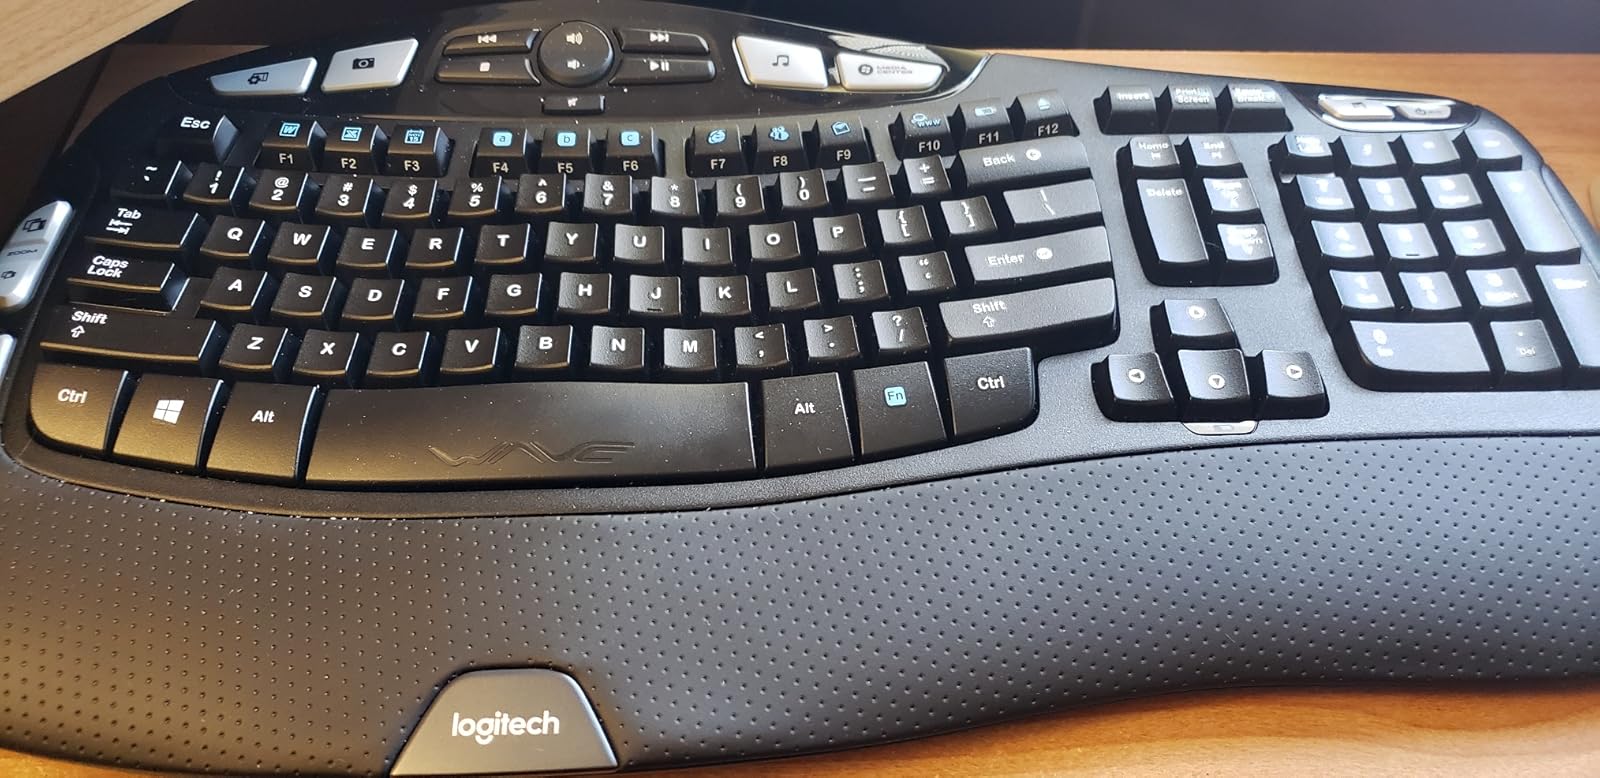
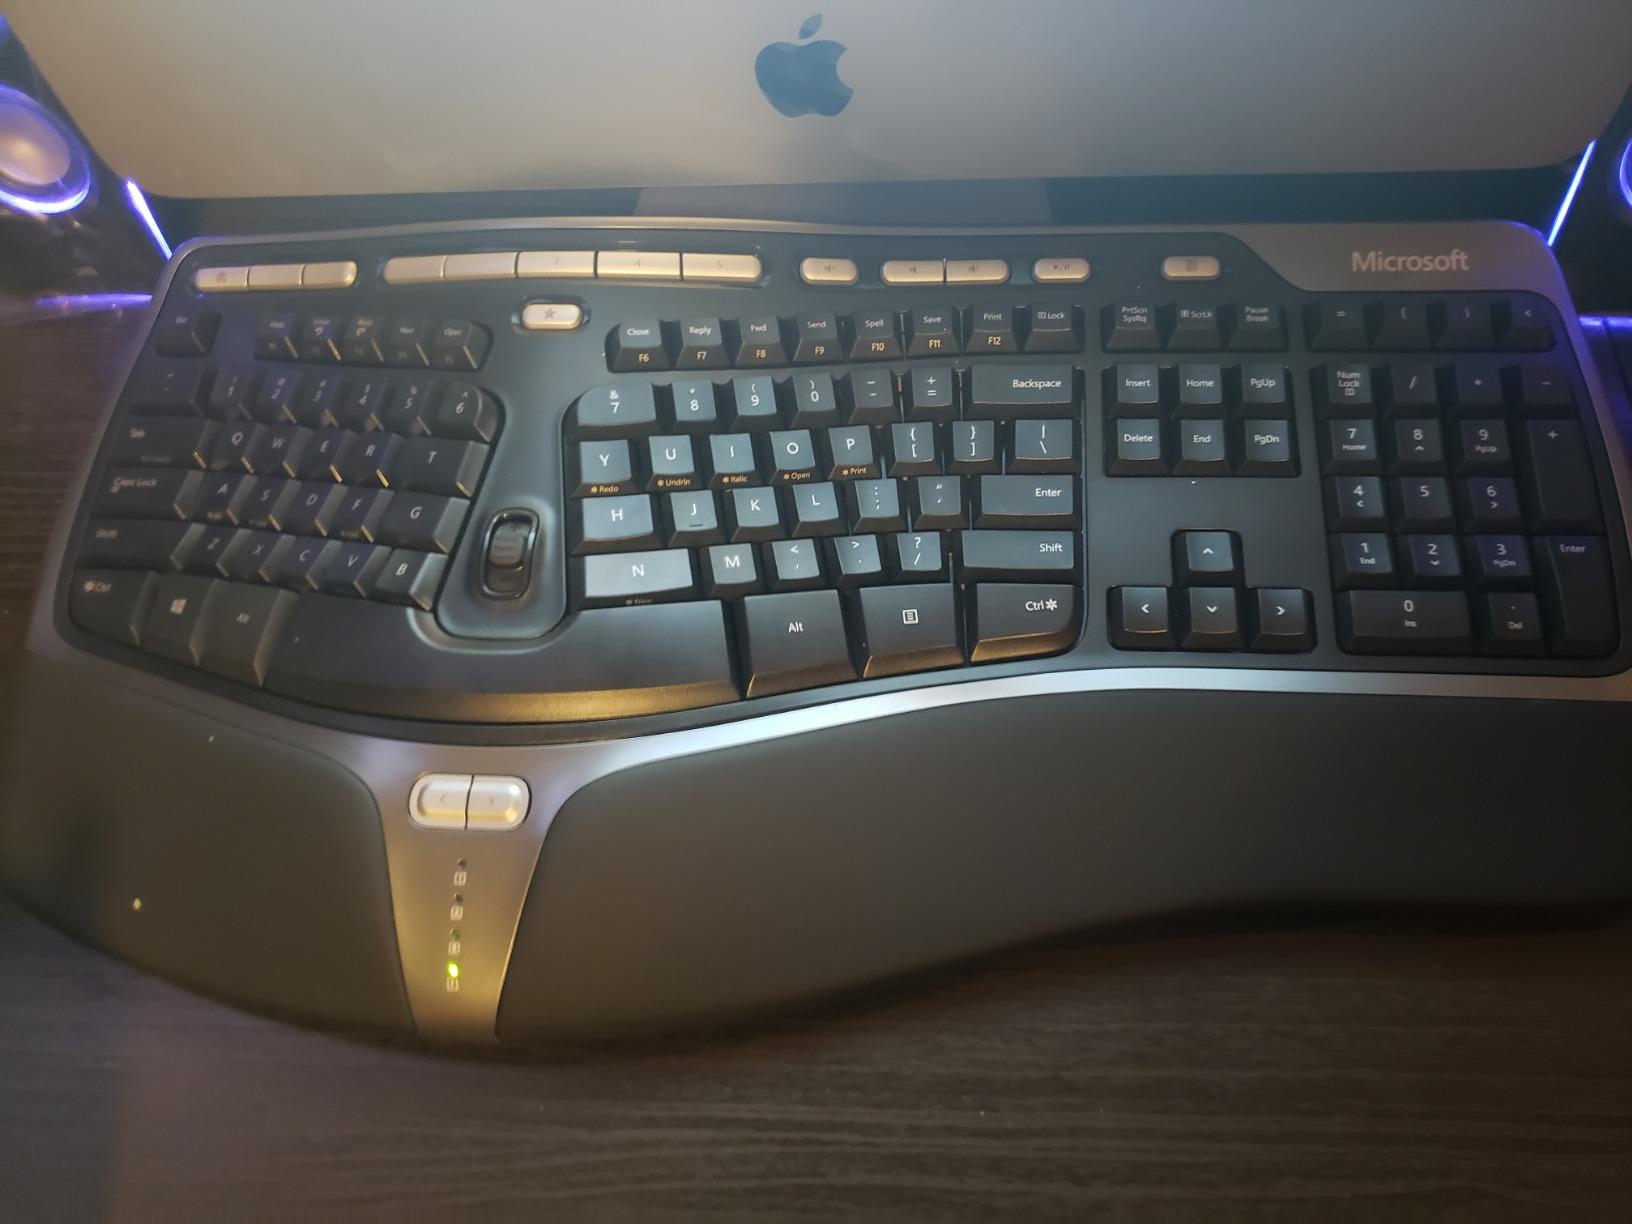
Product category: keyboard
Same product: no